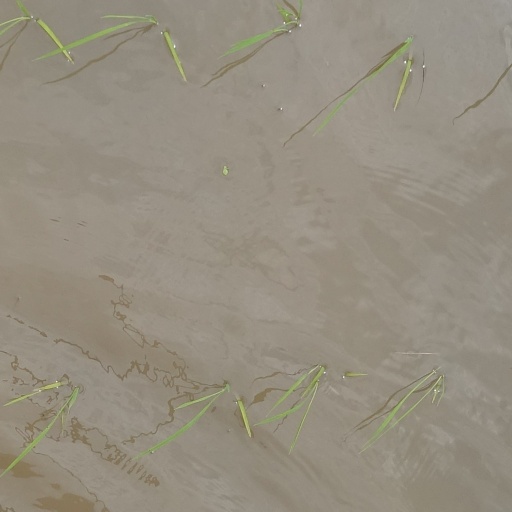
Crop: rice